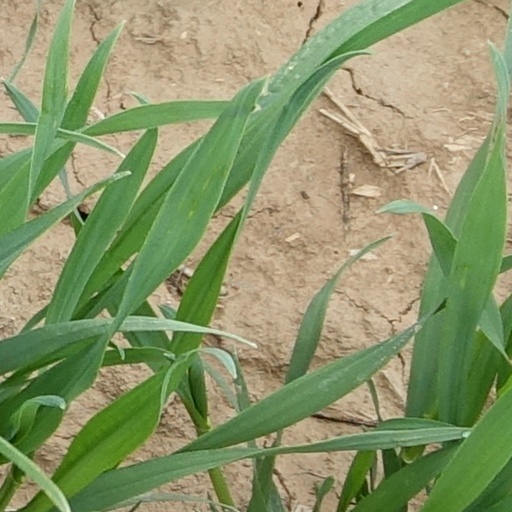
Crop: wheat